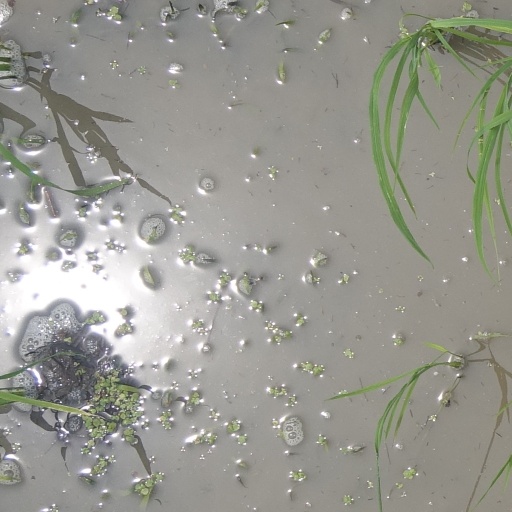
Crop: rice